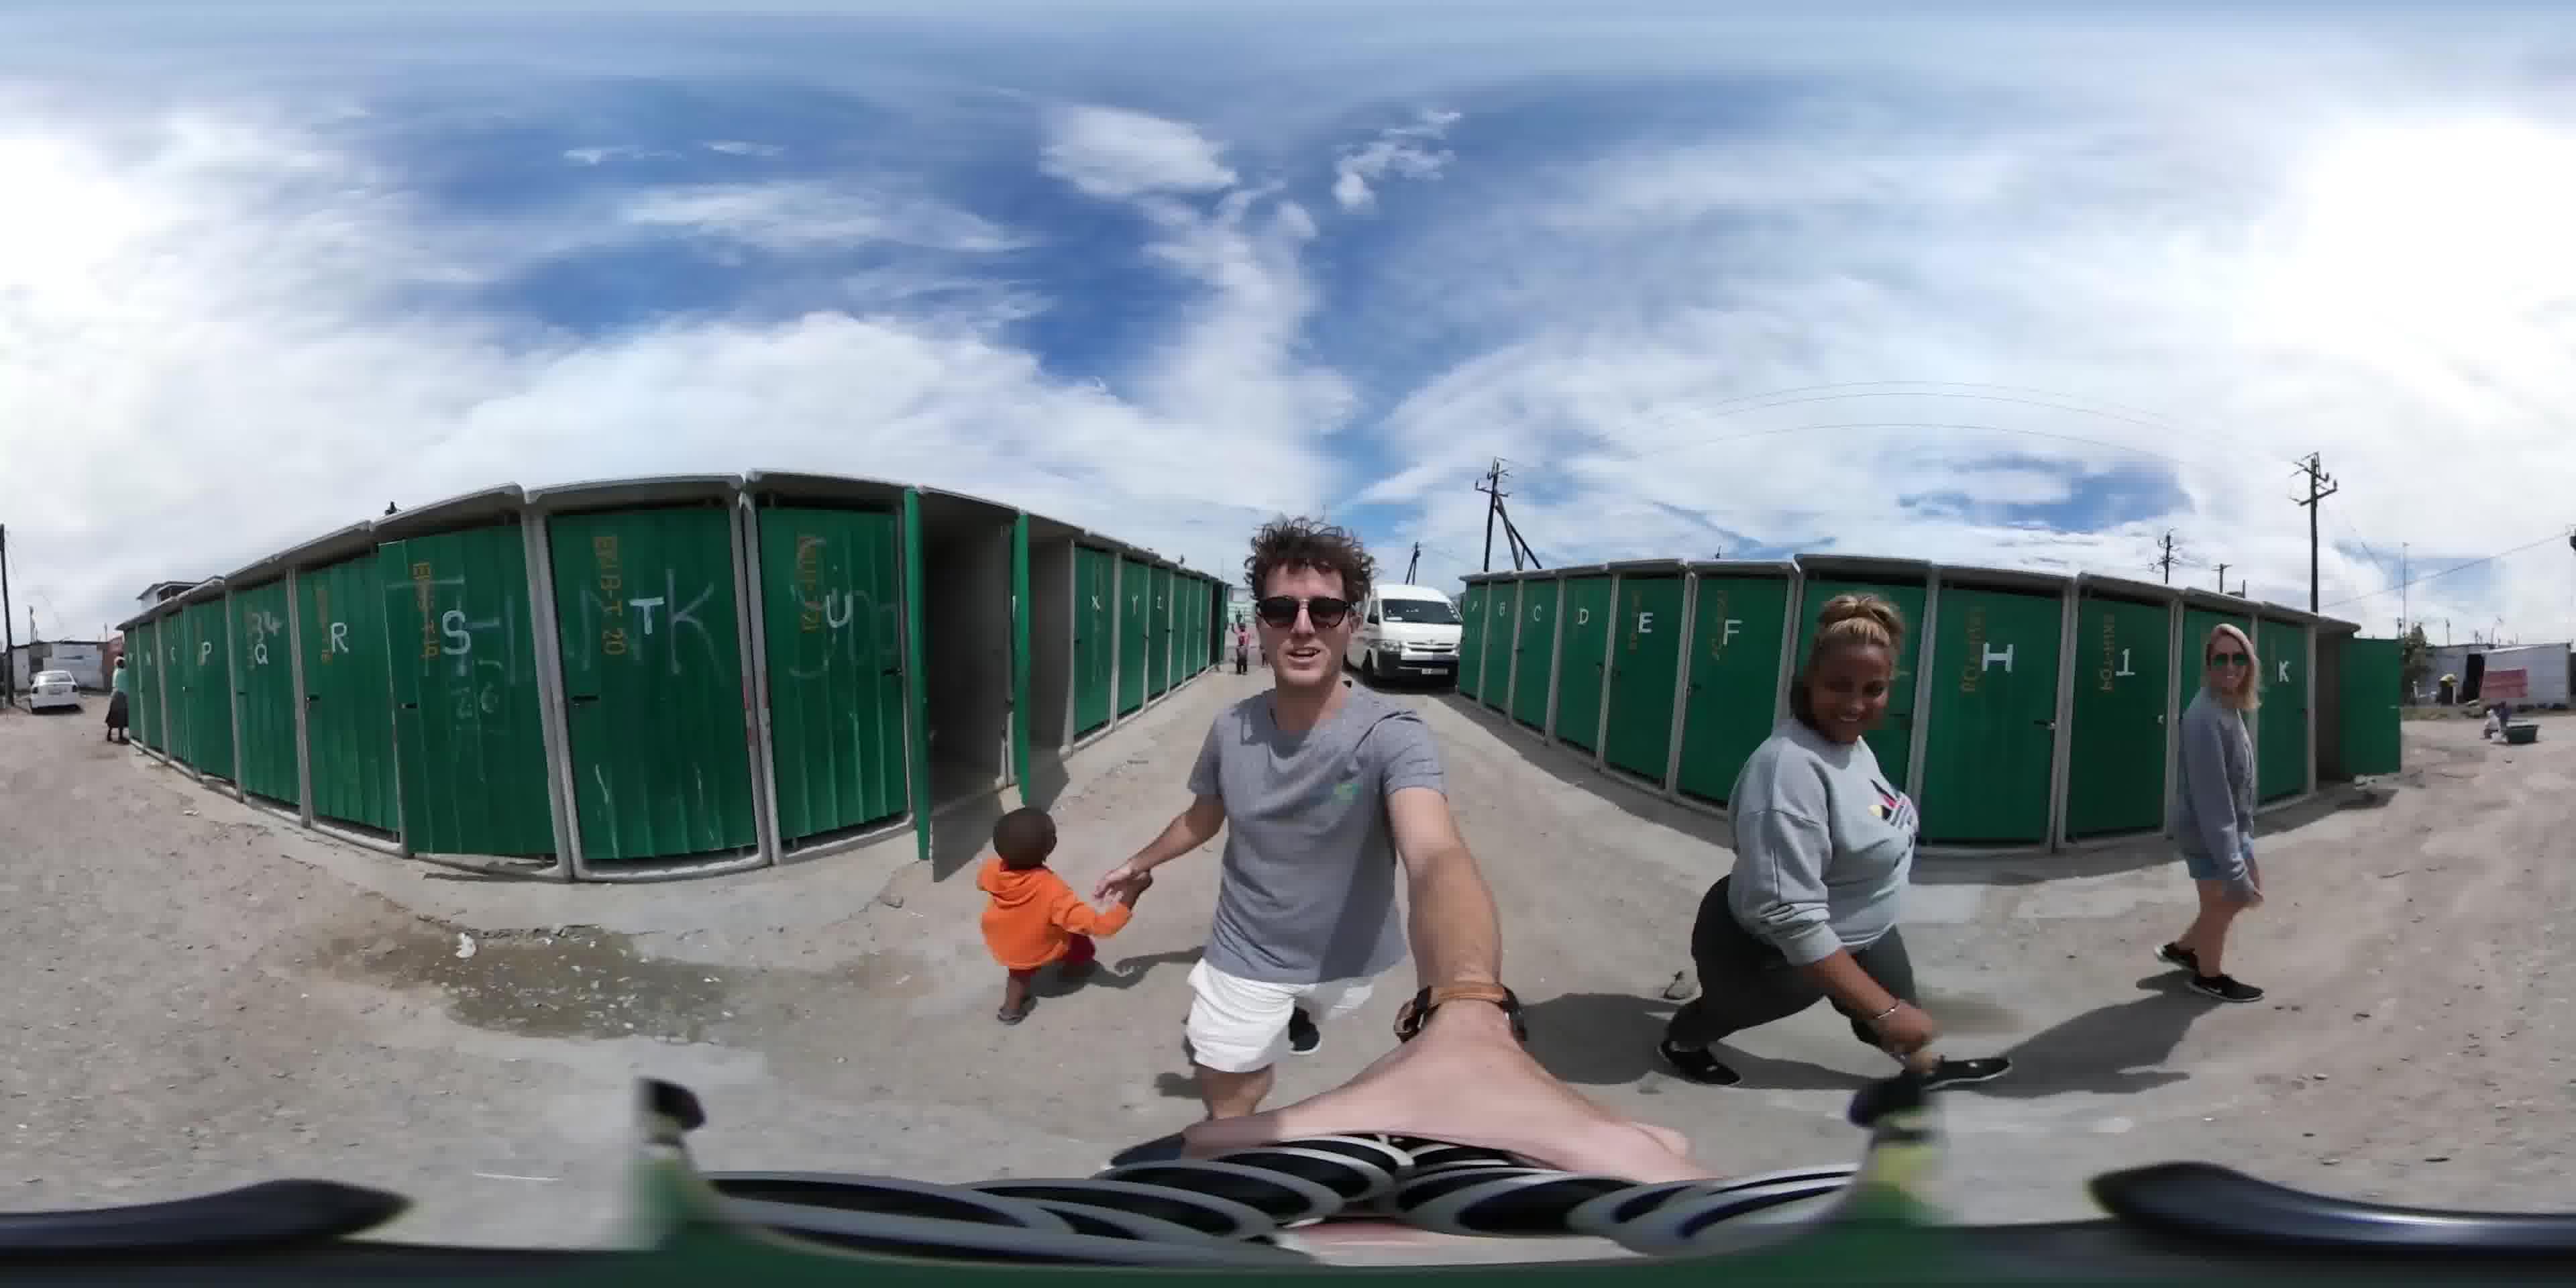
Referred object: the boy in the orange jacket

Referred object: turn slightly left to see the child in the orange jacket

Referred object: the white van behind the man